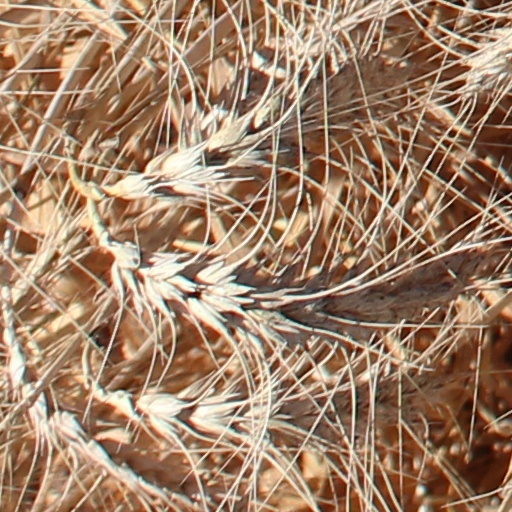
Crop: wheat